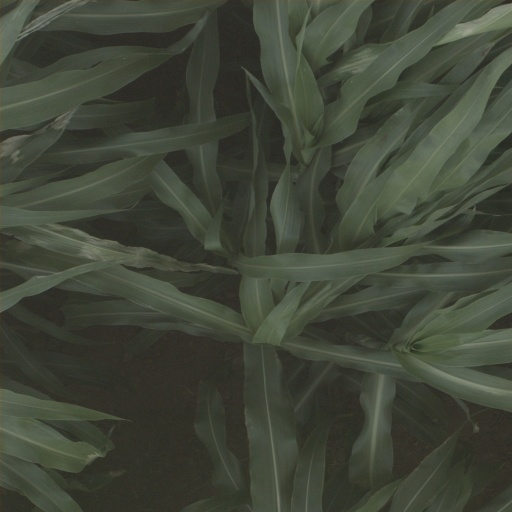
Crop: sorghum